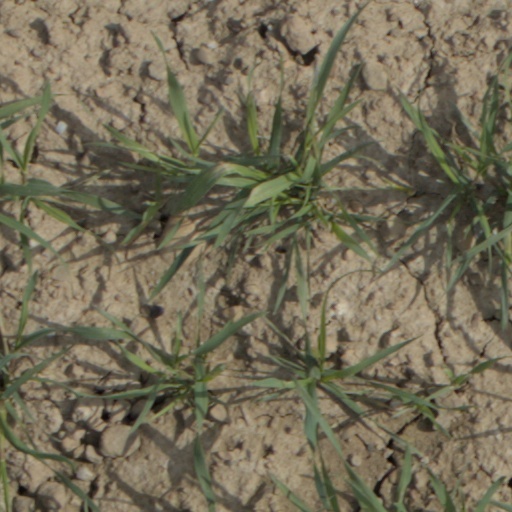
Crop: wheat